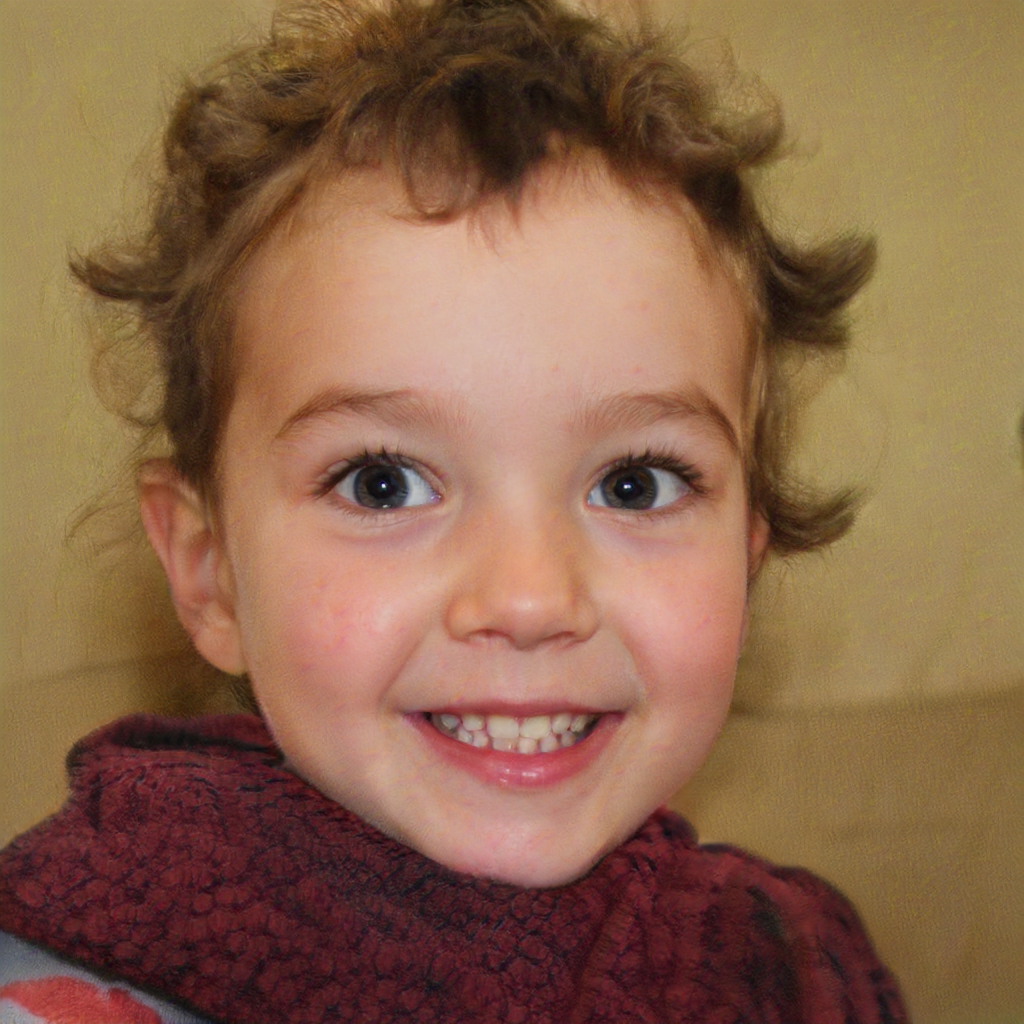
Portrait style: Real Portrait